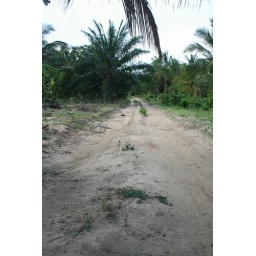
this is how the roads are around the houses